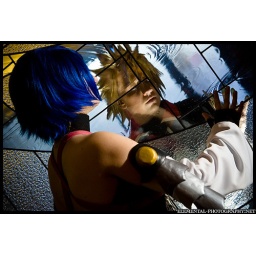
Making use of the wacky stained glass window of the hotel's pool.Ventus cosplay by Saeru, Aqua cosplay by Cora + photography c/o Elemental.